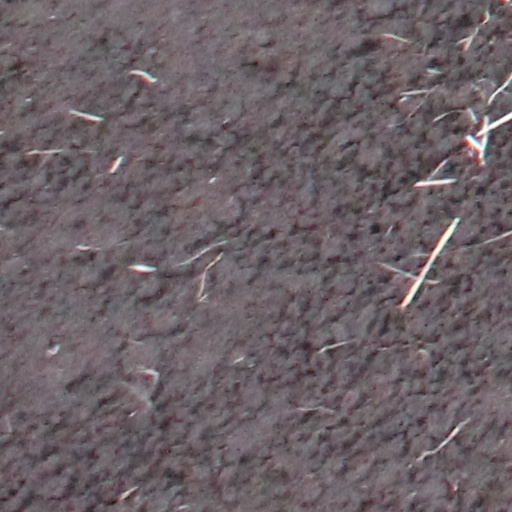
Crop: wheat